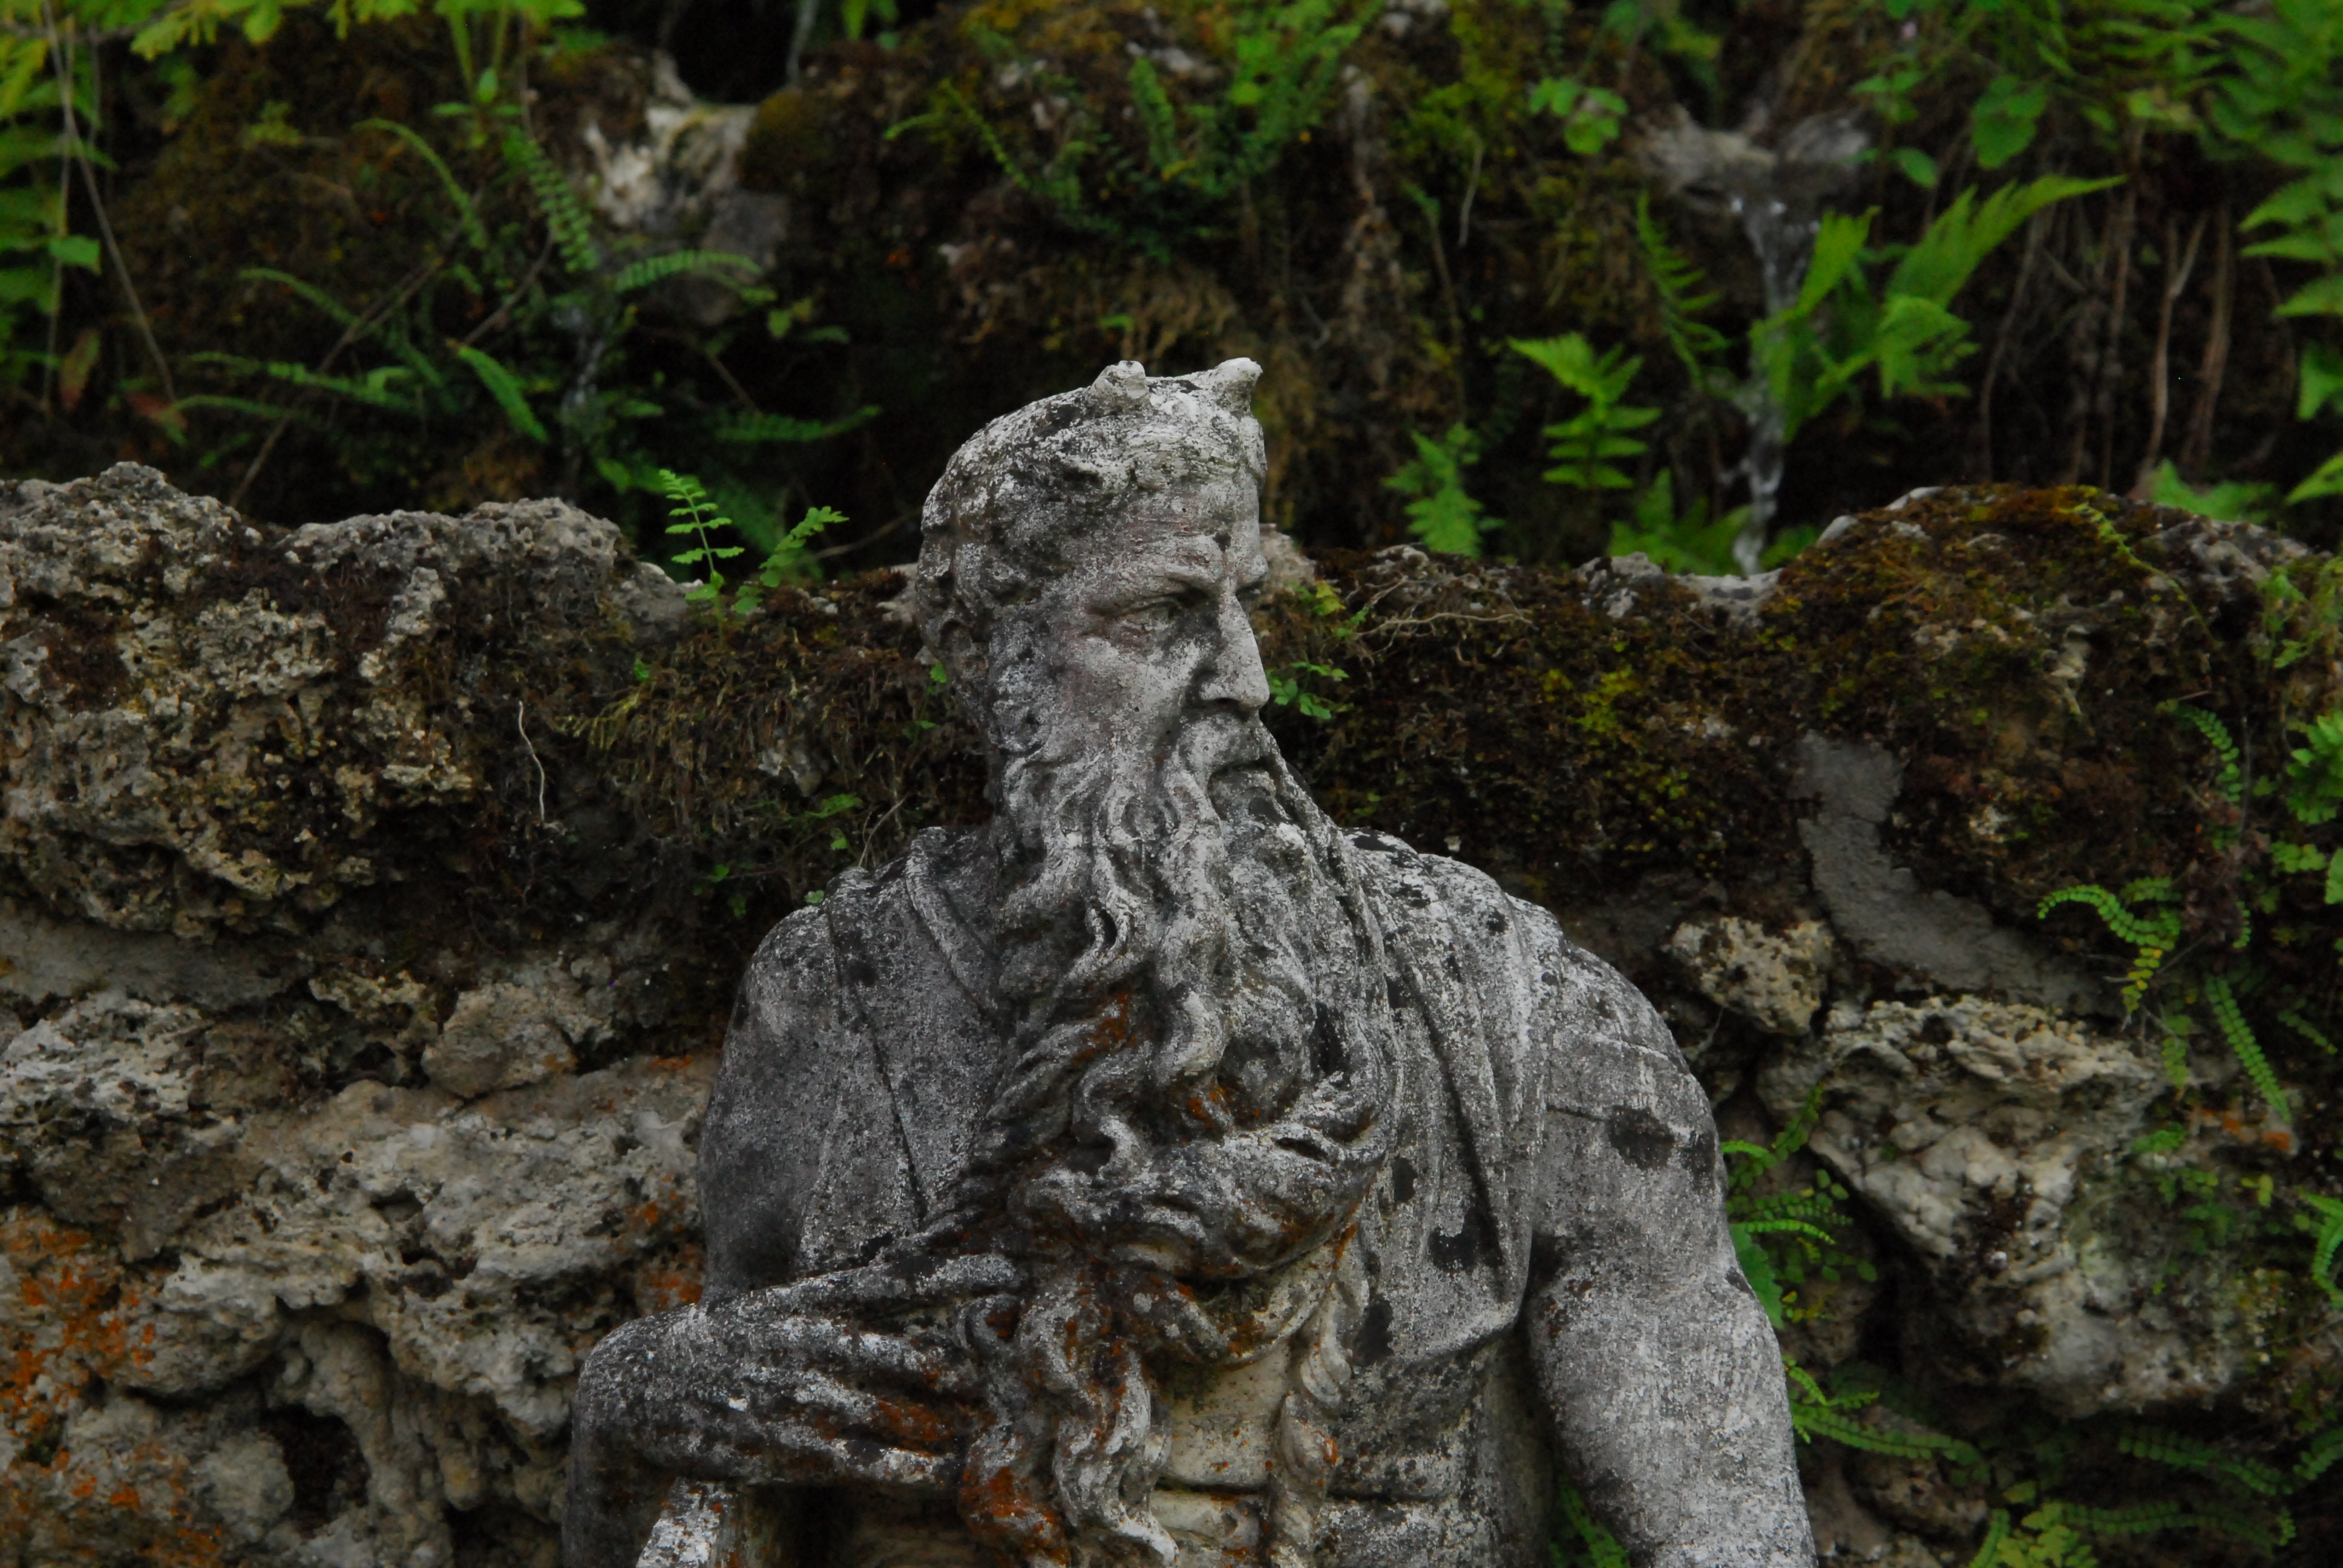
rock, stone, monument, statue, garden, material, sculpture, art, figure, water feature, stone figure, gartendeko, garden decoration, garden statue, park jewelry